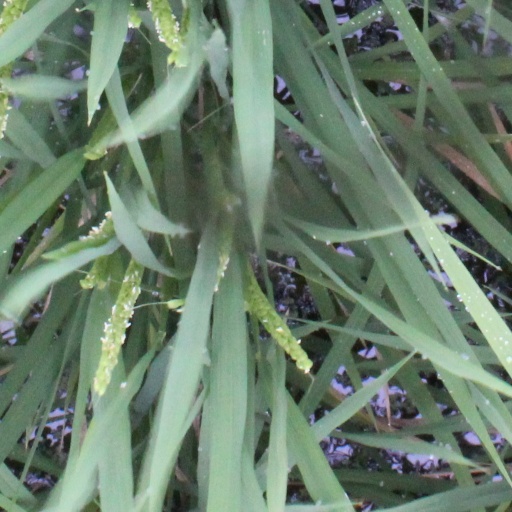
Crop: rice